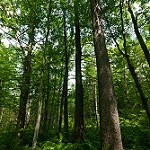
Scene: Outdoor